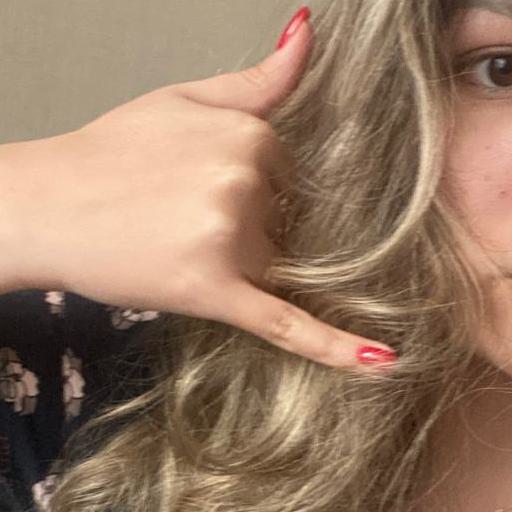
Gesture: call